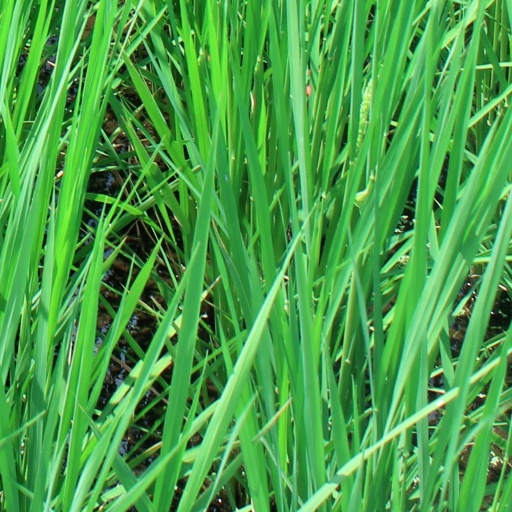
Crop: rice